Jacoba Rauwerda

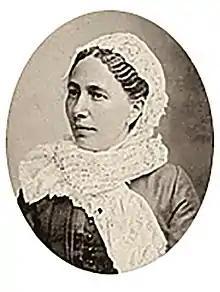
Jacoba Rauwerda

Jacoba Rauwerda (1835–1919) was a Dutch brothel manager. She was the owner and manager of the most famous brothel in 19th-century Amsterdam, the Maison Weinthal, between 1877 and 1902.